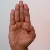
The image shows a hand gesture representing the letter 'B' in Indian Sign Language.